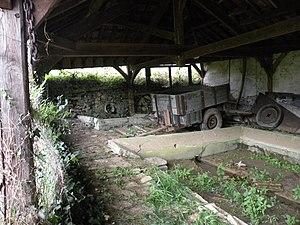
lavoir de Saint-Martin-du-Tertre (Val-d'Oise)